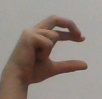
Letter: thal